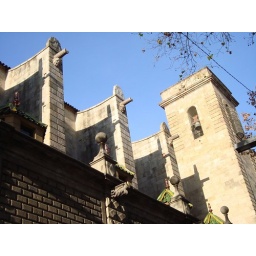
Barcelona - interesting water spouts on the roof of a building in La Ramblas